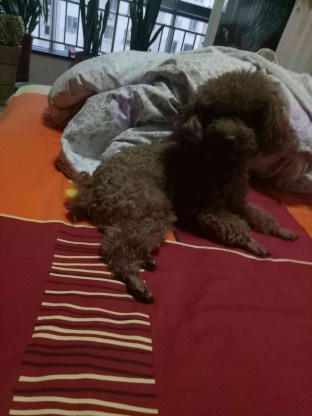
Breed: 7449-n000128-teddy